Gatot Nurmantyo

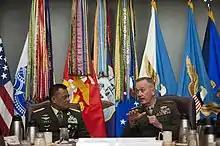
Gen. Gatot Nurmantyo with Gen. Joseph Dunford

Nurmantyo officially retired from military service on 31 March 2018 amid rising speculation he would run for the presidency in 2019. On 6 April 2018, a group called Gatot Nurmantyo for the People (GNR) nominated Gatot as a candidate for Indonesia's 2019 presidential election.